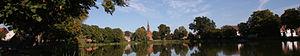
Opalewo est un village polonais de la gmina de Szczaniec dans la powiat de Świebodzin de la voïvodie de Lubusz dans l'ouest de la Pologne.